Indian Institute of Horticultural Research

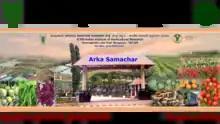
Arka Samachar

Every year since 2018, the institute is organizing National Horticulture Fair (NHF) under various themes for showcasing its technologies to the farmers and entrepreneurs. About 50,000 people had visited the fair in the year 2020 which was organized under the theme 'Horticulture: Making Farming an Enterprise'. In 2021, NHF's theme was 'Horticulture: For Stand-up and Start-up India' and had a footfall of 56,000. In the year 2022, the fair went online. However, the 2023's fair is under the theme, Innovative Horticulture for Self-Reliance and was from Feb 22–25, 2023. This year's NHF 2024 theme was "nextgen technology led horticulture for sustainable development" and it attracted about 70,000 visitors during March 5–7, 2024.